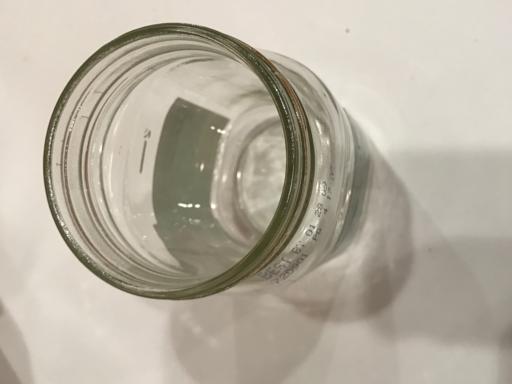
Waste category: glass